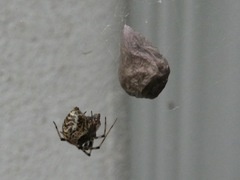
Species: Parasteatoda_tepidariorum